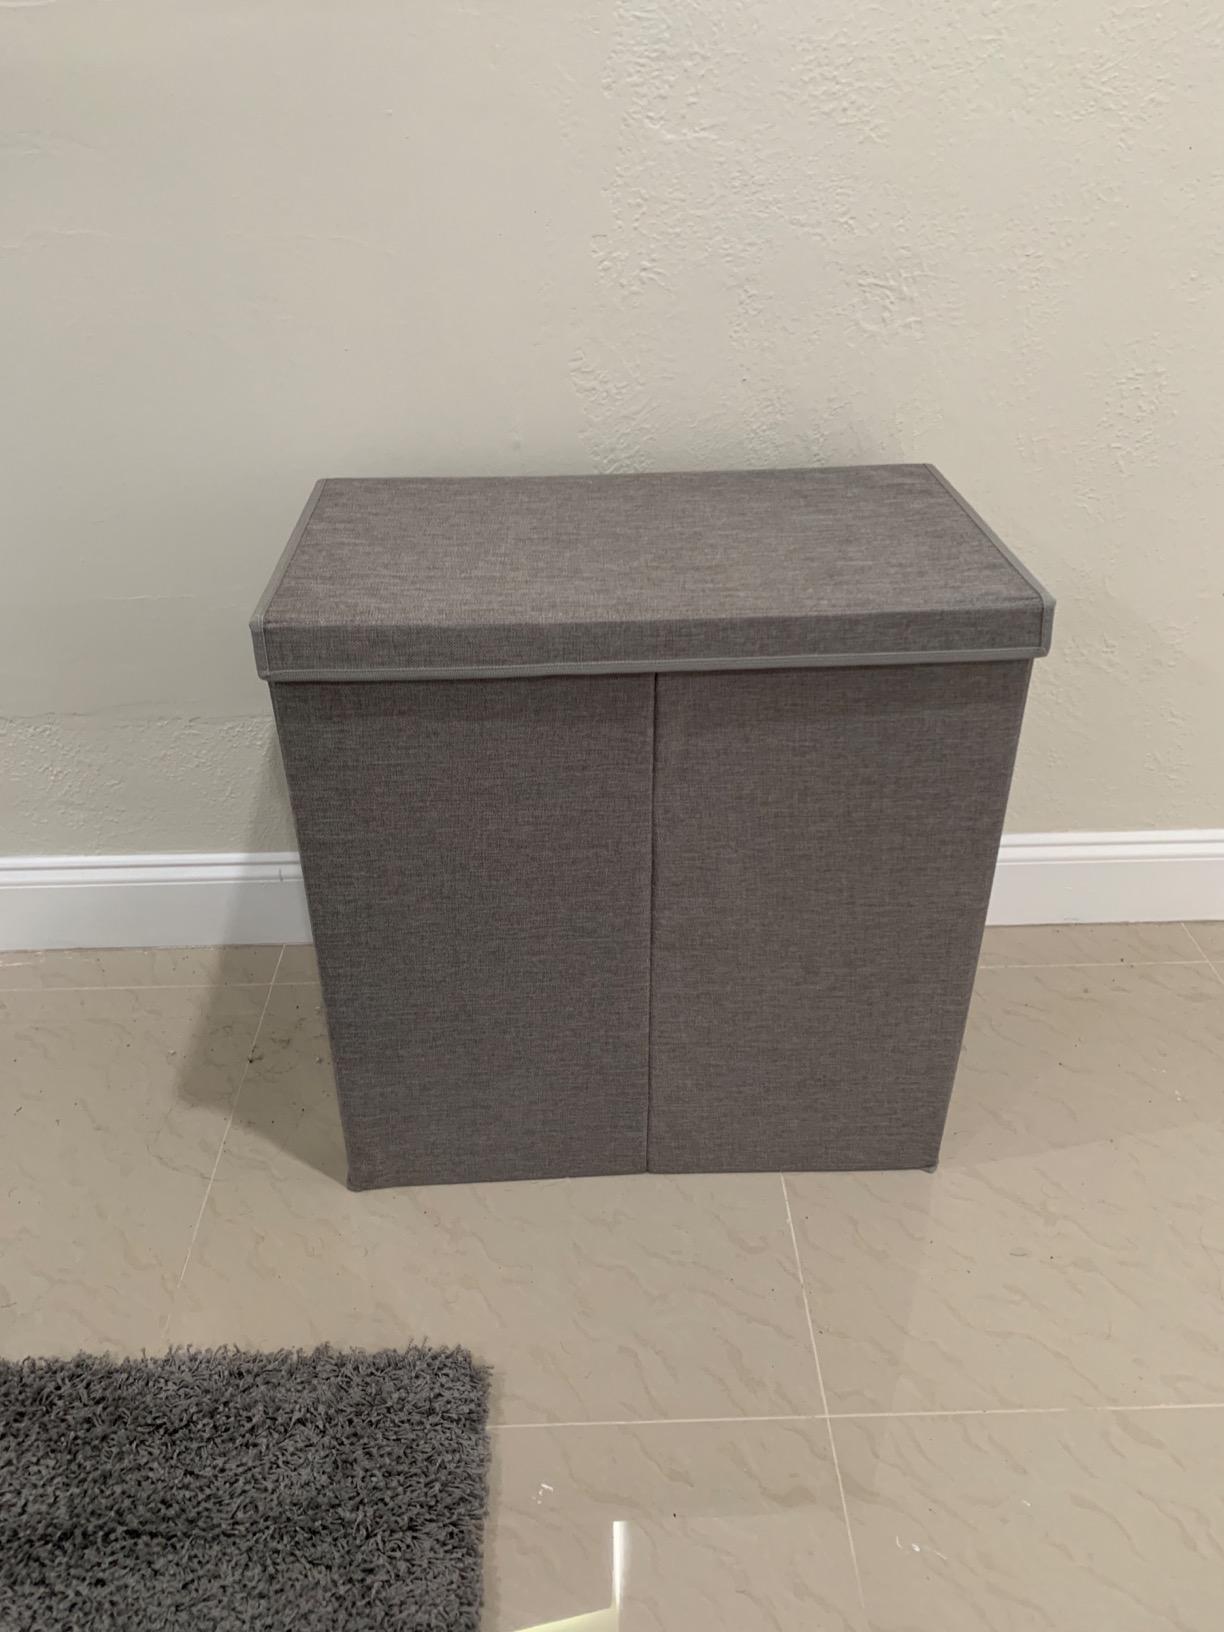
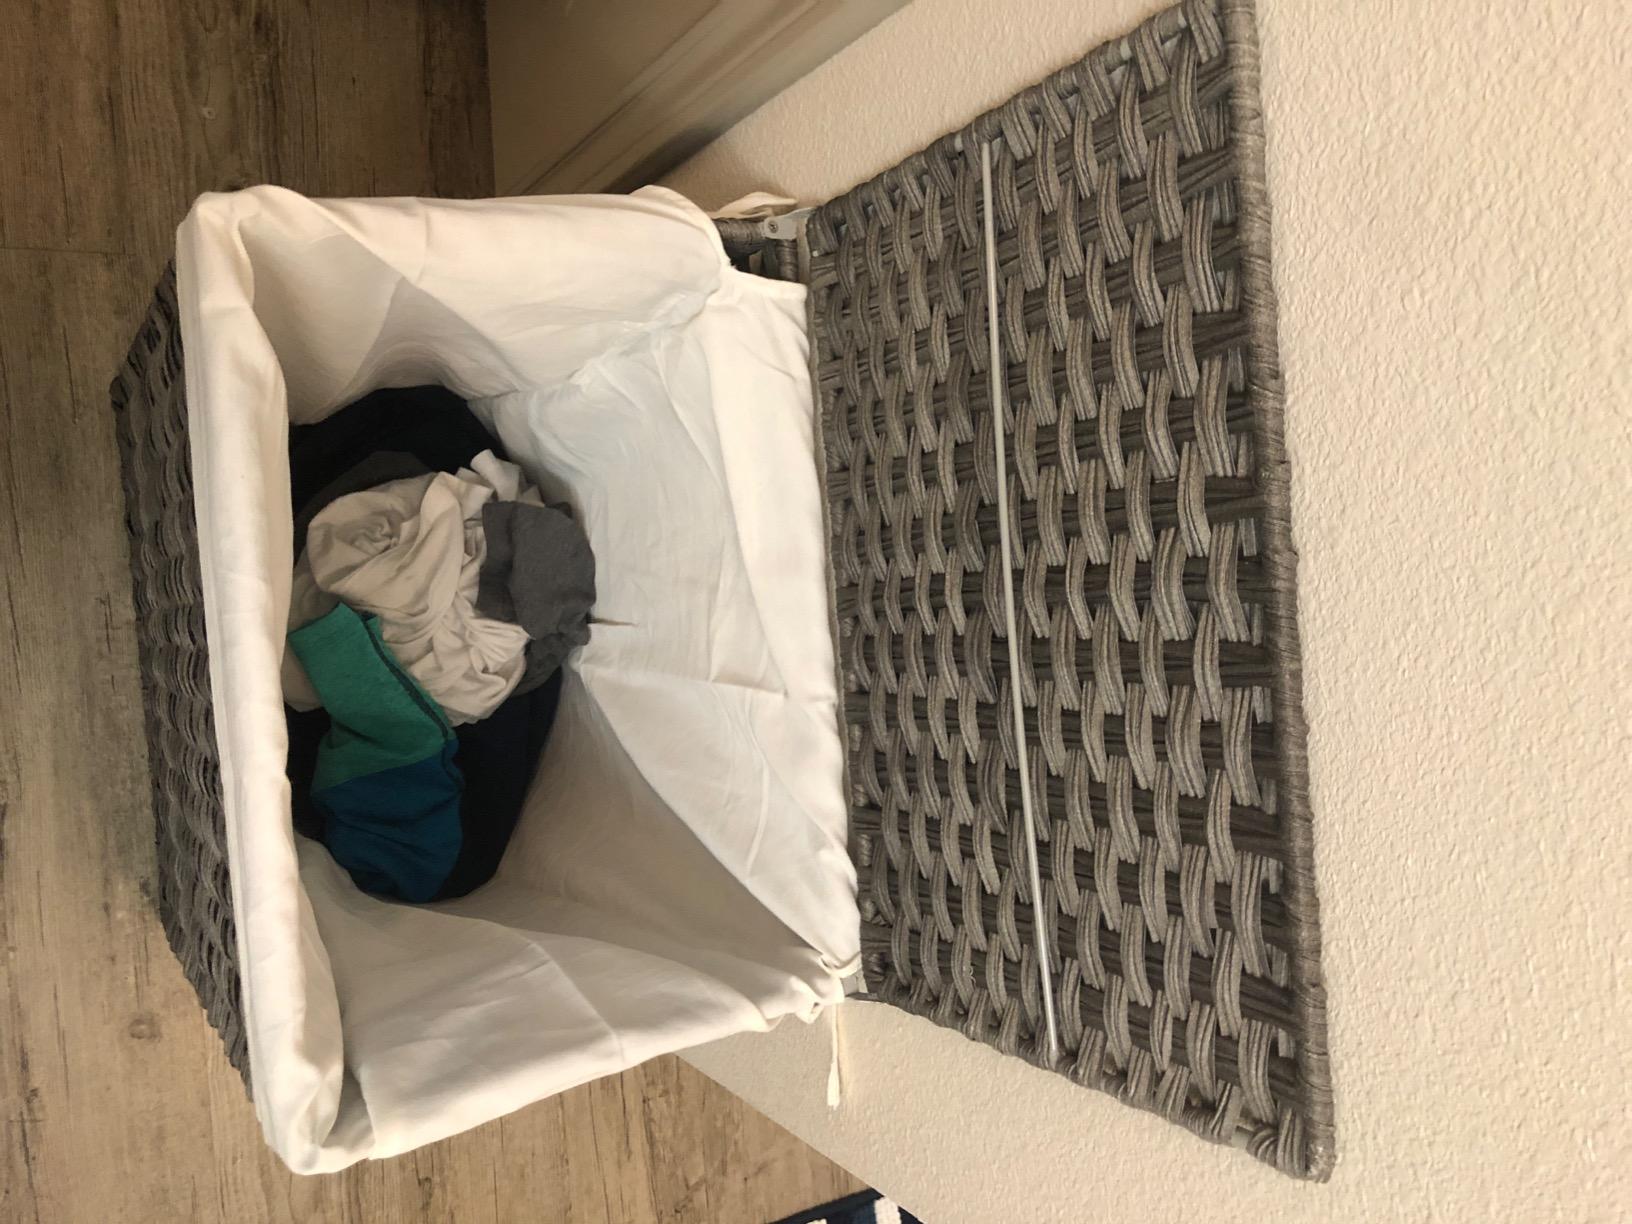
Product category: items_hamper
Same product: no